Riau Airlines

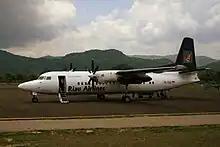
Riau Airlines Fokker 50 at Labuan Bajo on the island of Flores

After acquiring a Boeing 737-500 with 120 seat configuration in January 2011, Riau Air served the following: